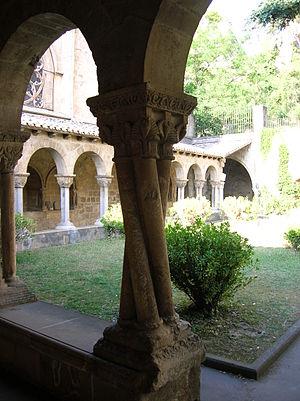
fr:Image: Estella (Espagne, Navarre)
Estella en espagnol, ou Lizarra en basque, est une commune située au nord de l’Espagne, chef-lieu de la Comarque de Tierra Estella, dans la Communauté forale de Navarre.